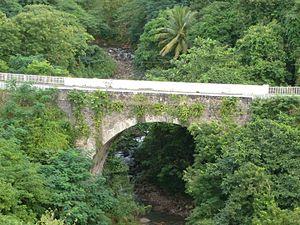
Vue du pont sur le Galion
Le Pont sur le Galion est un pont surplombant la rivière Galion situé à proximité du Fort Delgrès sur la commune de Basse-Terre. Il est emprunté par la D25. Le pont a été inscrit au titre des monuments historiques par arrêté du 6 mars 1979.